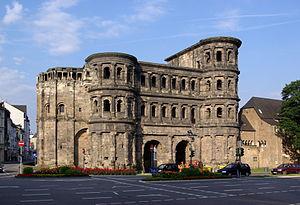
La Porta Nigra («
La civilisation romaine a laissé de nombreuses traces monumentales et archéologiques dans les régions autrefois soumises à Rome. La solidité des constructions a permis à un certain nombre d'entre elles de résister aux assauts du temps et des hommes, parfois grâce à des détournements fonctionnels qui ont évité qu'elles ne soient considérées que comme des carrières de pierre faciles à exploiter - ce qui fut assez souvent le cas.
Trèves est une ville et un arrondissement d'Allemagne, dans le Land de Rhénanie-Palatinat. La ville est située sur la Moselle. En 2015, elle comptait 114 914 habitants.
Le vignoble de Moselle est l'une des 13 régions viticoles allemandes d'appellation d'origine contrôlée. La région couvre les vallées de la Moselle, de la Sarre et de la Ruwer depuis l'embouchure de la Moselle à Coblence et en amont jusqu'aux environs de Trèves dans le Land de Rhénanie-Palatinat. Avant le 1ᵉʳ août 2007, la région s'appelait « Moselle-Sarre-Ruwer », mais elle a changé pour un nom considéré comme plus convivial. Les villes constituant la région sont Sarrebourg, Konz, Trèves, Schweich, Bernkastel-Kues, Traben-Trarbach, Zell, Cochem et Coblence. Les plus grands vignobles sont Piesport, Zell, Leiwen, Konzer Tälchen, Neumagen-Dhron, Mehring, Bernkastel-Kues et Trittenheim.
Augusta Treverorum ou Treveris — actuellement Trèves — était une ville créée par les Romains sur la Moselle dans le pays du peuple des Trévires en province de la Gaule belgique dont elle deviendra la capitale. Pendant l'empire romain, ce sont plusieurs dizaines de milliers de personnes qui n'ont cessé d'y vivre. Avec environ 80 000 habitants en l'an 300, Augusta Treverorum était la plus grande ville au nord des Alpes et avait pour cette raison le statut de métropole. Trèves fut très tôt le point de contact entre les civilisations celtique, germanique et romaine. Après la soumission des Trévires, l'empereur Auguste fonda Augusta Treverorum. La cité romaine fut le lieu d'une intense activité économique, culturelle et intellectuelle, et se développa jusqu'à l'invasion des tribus germaniques en 274.
Cet article recense les sites inscrits au patrimoine mondial en Allemagne.
La Porta Nigra est une porte fortifiée d'époque romaine située à Trèves. Cette porte est construite en blocs de grès qui sont assemblés sans ciment. Monument emblématique de la ville de Trèves, elle est une des plus anciennes portes de ville d'Allemagne. Elle est répertoriée au Patrimoine mondial de l'UNESCO.
Une porte de ville fait partie des fortifications d'une ville. C'était jusqu'à l'Époque moderne le seul moyen de franchir les remparts entourant la ville. Les tours et les portes avaient pour fonction de protéger le cœur de la ville contre des attaques ennemies.
L’Antiquité tardive est une expression utilisée pour désigner une période de l’histoire européenne qui commence à la fin du IIIᵉ siècle mais dont le terme est beaucoup plus flou. Elle n’est employée qu’en référence aux pays ayant appartenu au monde romain : les régions d’Europe occidentale, orientale et méridionale, d’Asie et d’Afrique autour du bassin méditerranéen mais se prolonge bien au-delà de la fin de l’Empire romain d’Occident en 476.